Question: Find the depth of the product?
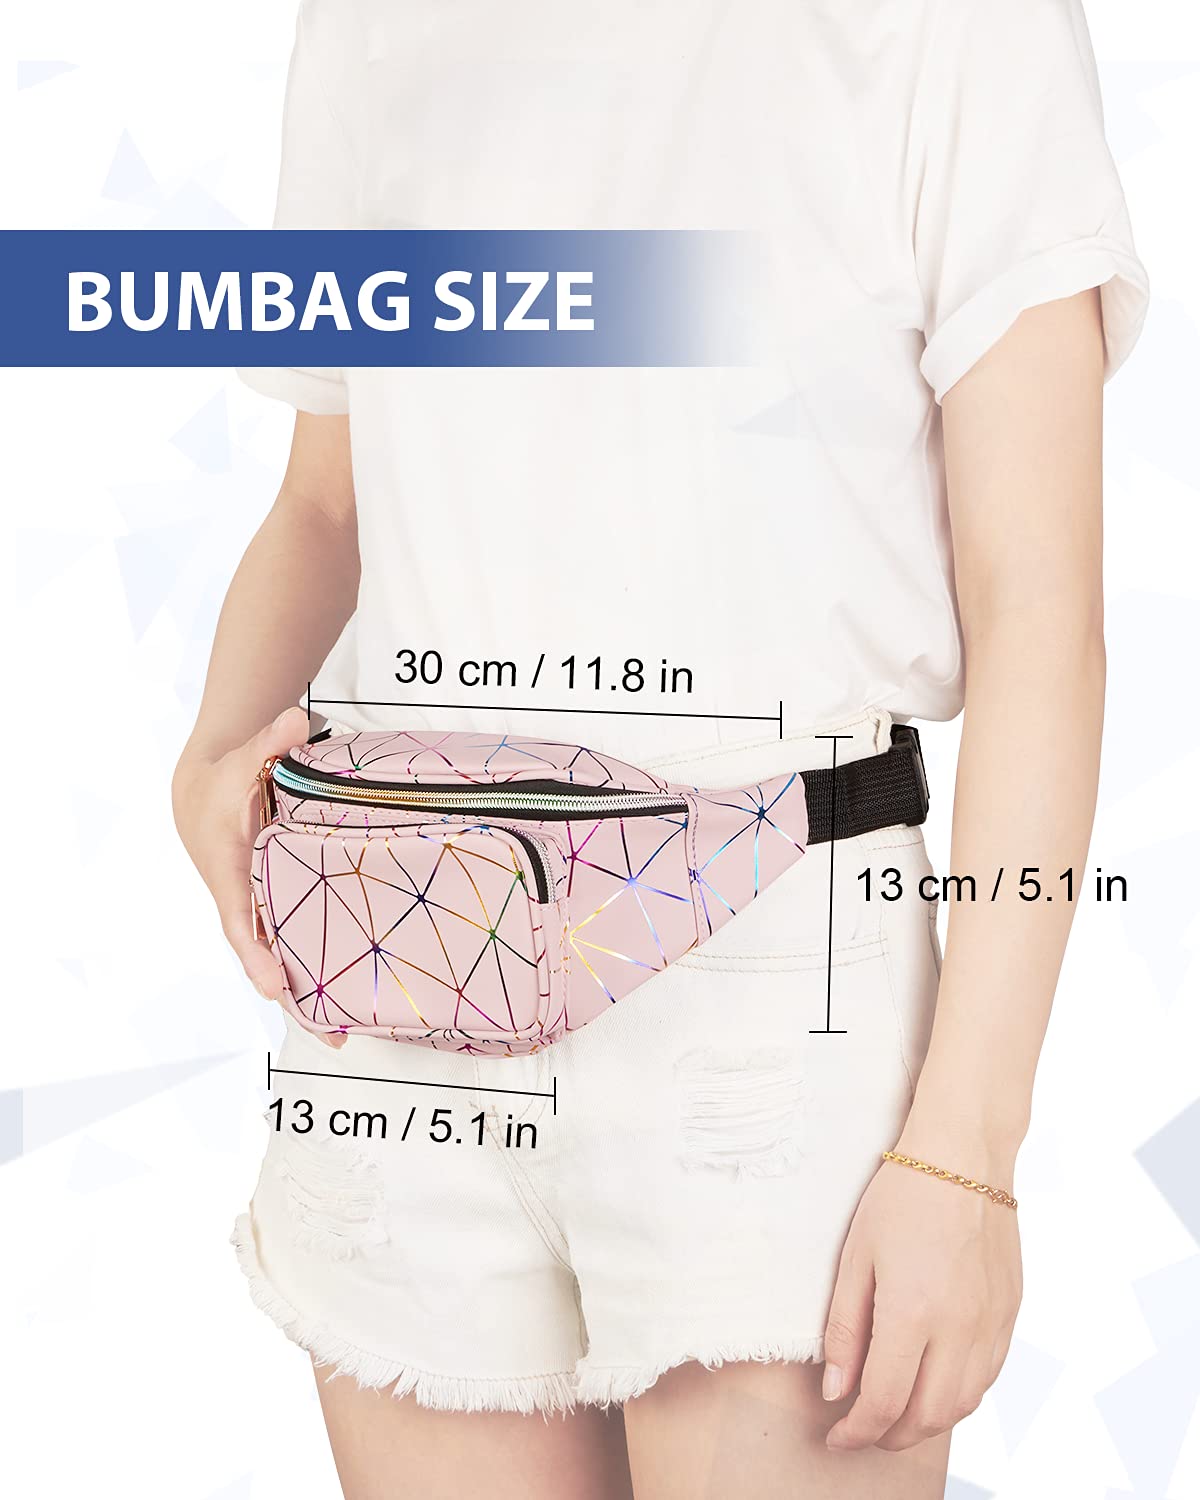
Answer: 30.0 centimetre